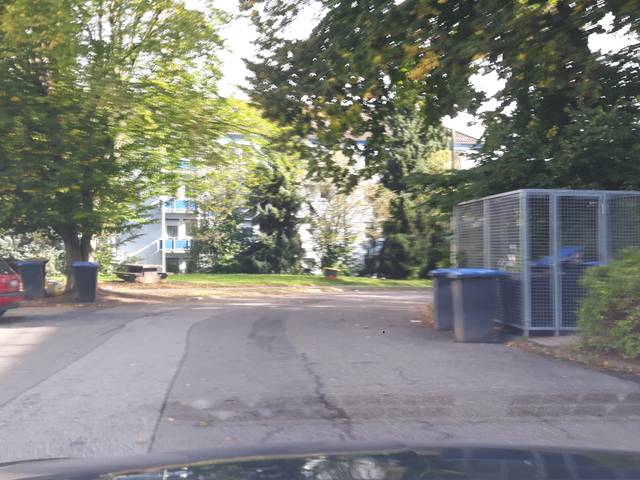
Region: Germany
Coordinates: 49.123, 9.225